Equal temperament

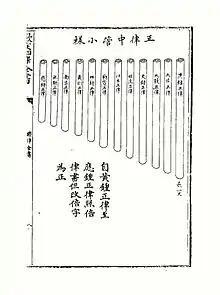
Zhu Zaiyu's equal temperament pitch pipes

Chinese theorists had previously come up with approximations for , but Zhu was the first person to mathematically solve 12 tone equal temperament, which he described in two books, published in 1580 and 1584. Needham also gives an extended account.